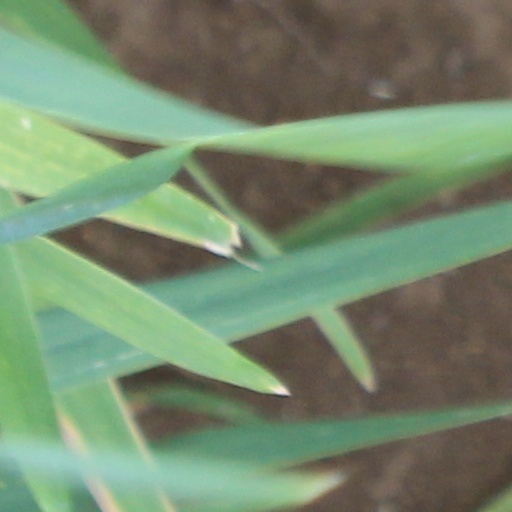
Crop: wheat